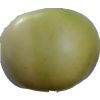
Label: Apple 6